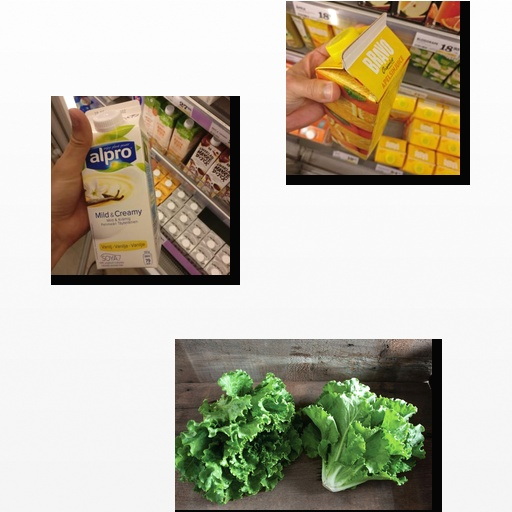
Food items: vanilla_soyghurt, orange_juice, lettuce